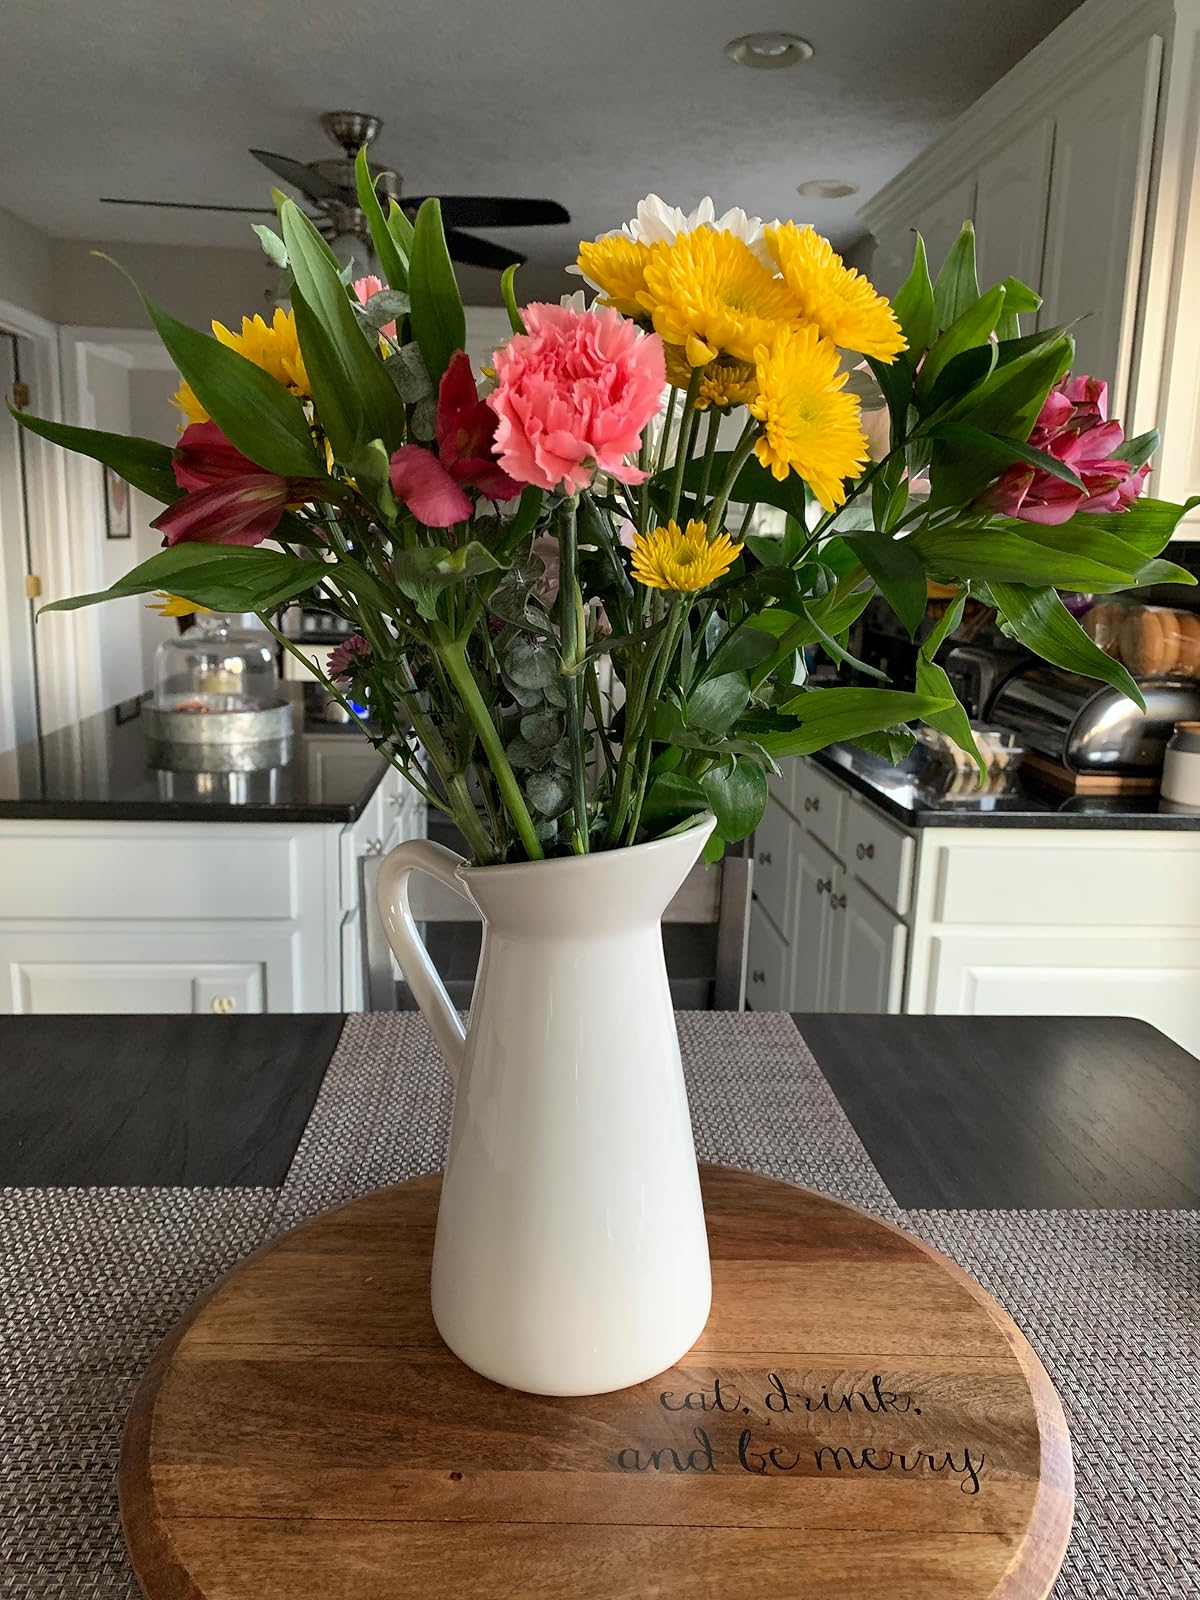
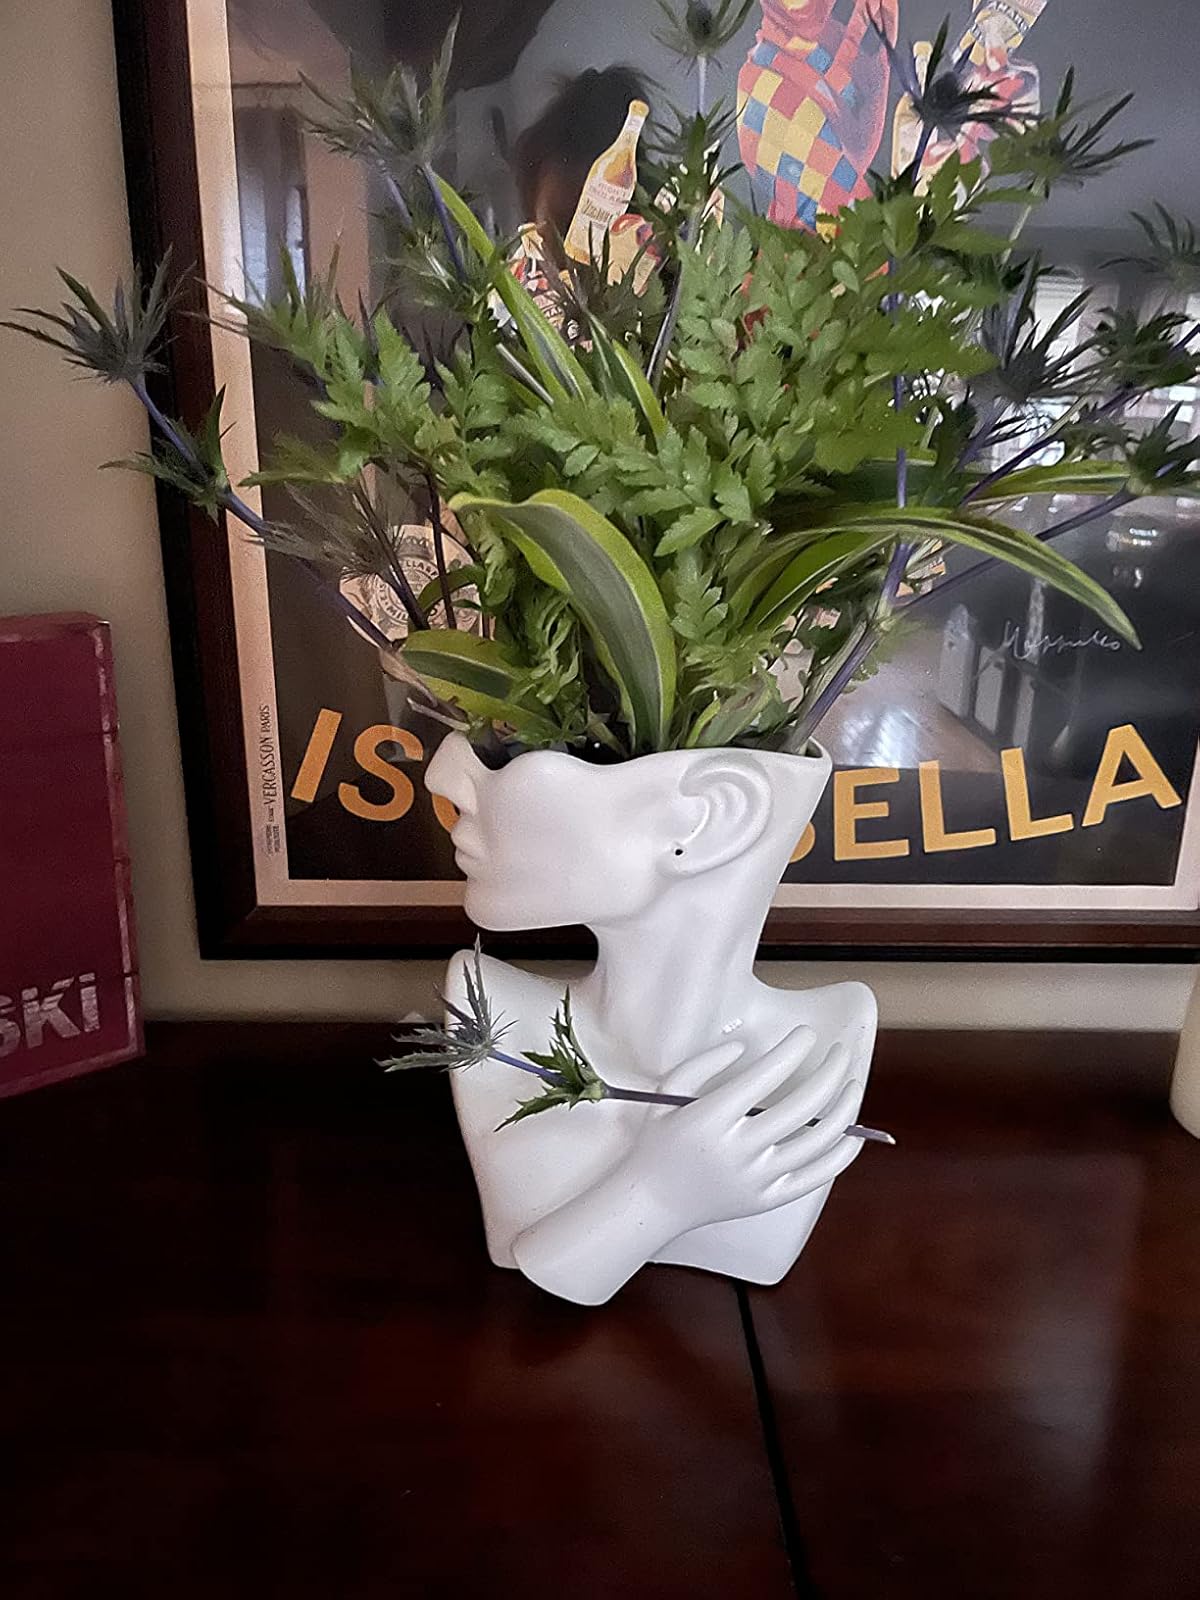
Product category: vase
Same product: no